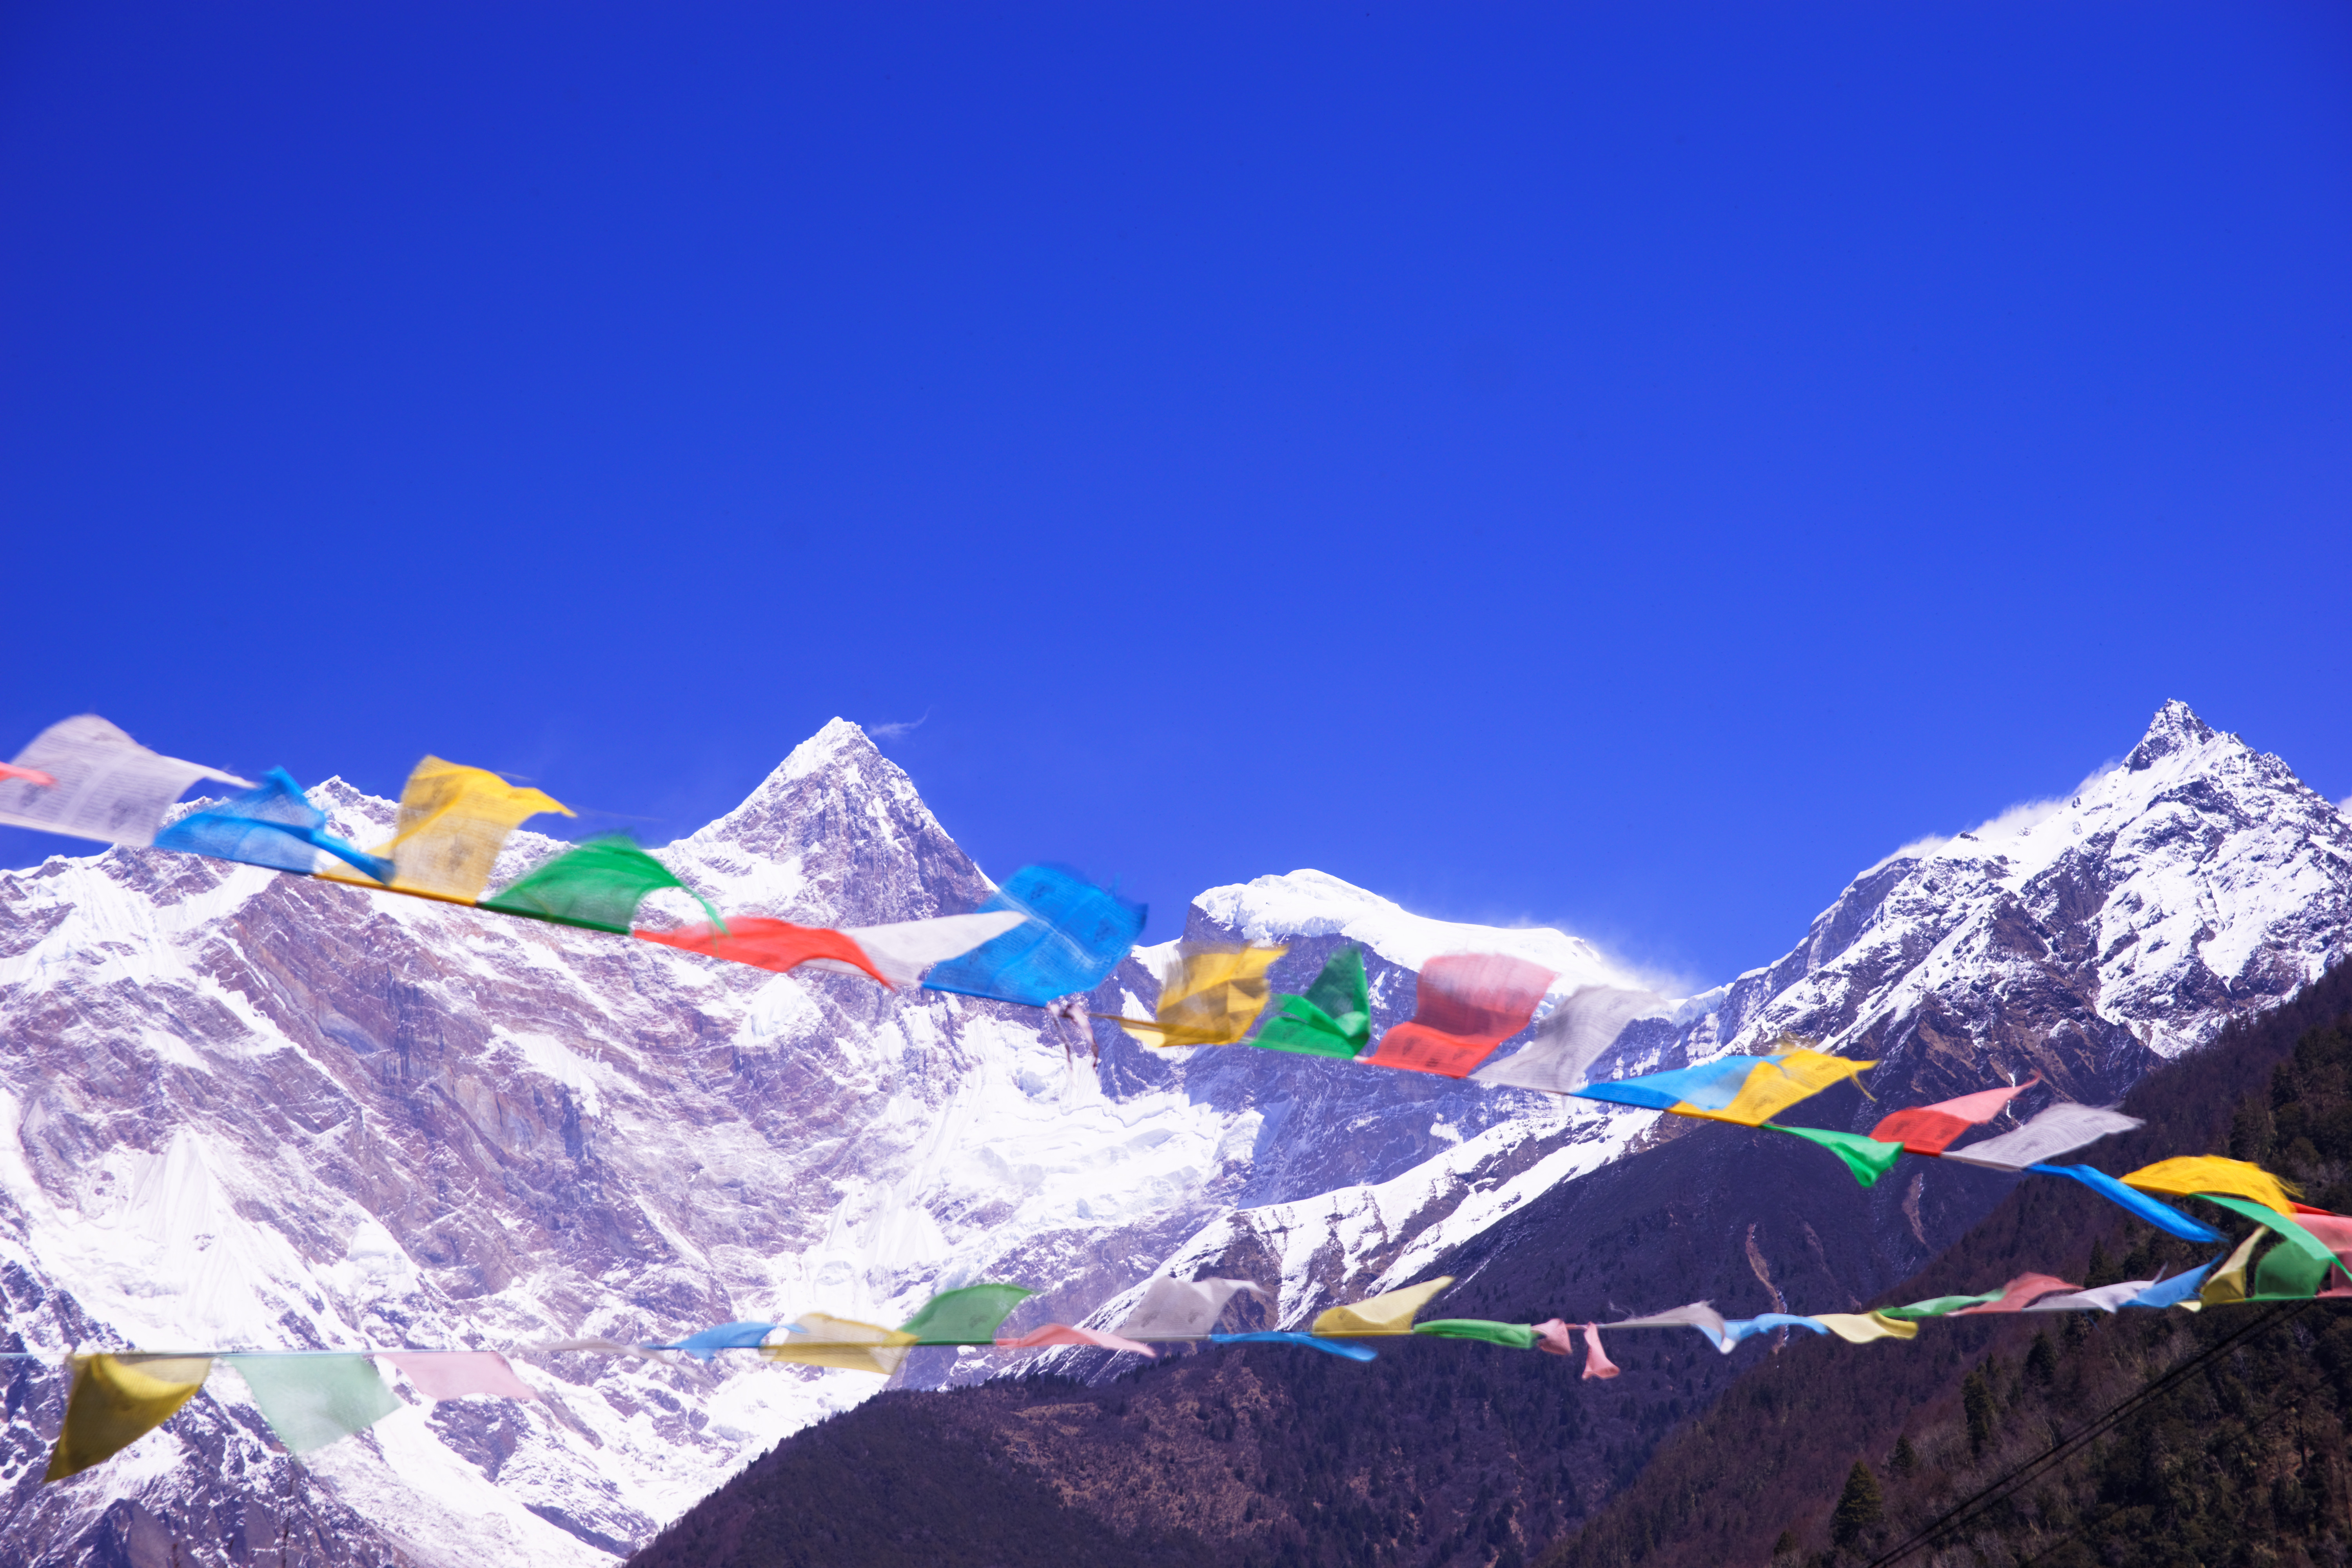
landscape, nature, mountain, snow, sky, mountain range, spring, extreme sport, summit, tibet, mountaineering, alps, plateau, landform, nyingchi, mountnamchabarwa, geographical feature, mountainous landforms, geological phenomenon